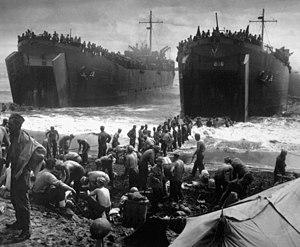
1944 est une année bissextile commençant un samedi.